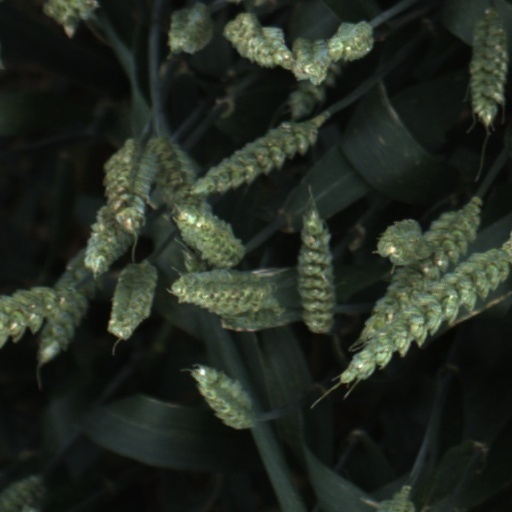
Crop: wheat